Packard Service Building

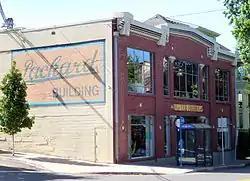
The Packard Service Building in 2015

The Packard Service Building is a building located in northwest Portland, Oregon listed on the National Register of Historic Places.